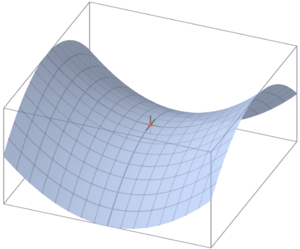
En analyse à plusieurs variables, un point critique d'une fonction de plusieurs variables, à valeurs numériques, est un point d'annulation de son gradient, c'est-à-dire un point a tel que ∇ f = 0.
En mathématiques, et plus précisément en topologie différentielle, la théorie de Morse désigne un ensemble de techniques et de méthodes mises en place durant la seconde moitié du XXᵉ siècle, permettant d'étudier la topologie d'une variété différentielle en analysant les lignes de niveau d'une fonction définie sur cette variété. Le premier résultat d'importance est le lemme de Morse, qui donne le lien entre points critiques d'une fonction suffisamment générale et modification de la topologie de la variété. L'homologie de Morse systématise cette approche. Parmi les résultats les plus remarquables de la théorie de Morse doivent être mentionnés les inégalités de Morse, et le théorème du h-cobordisme.
Un champ scalaire est une fonction de plusieurs variables qui associe un seul nombre à chaque point de l'espace. Les champs scalaires sont utilisés en physique pour représenter les variations spatiales de grandeurs scalaires.
En mathématiques, la matrice hessienne d'une fonction numérique est la matrice carrée, notée, de ses dérivées partielles secondes.
En géométrie, la question de la longueur d'un arc est simple à concevoir. L'idée d'arc correspond à celle d'une ligne, ou d'une trajectoire d'un point dans un plan ou l'espace par exemple. Sa longueur peut être vue comme la distance parcourue par un point matériel suivant cette trajectoire ou encore comme la longueur d'un fil prenant exactement la place de cette ligne. La longueur d'un arc est, soit un nombre positif, soit l'infini.